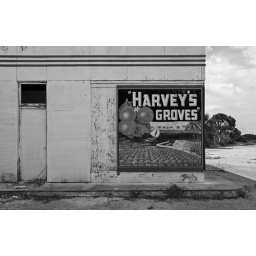
Ad for fruit stand along the highway in Florida.